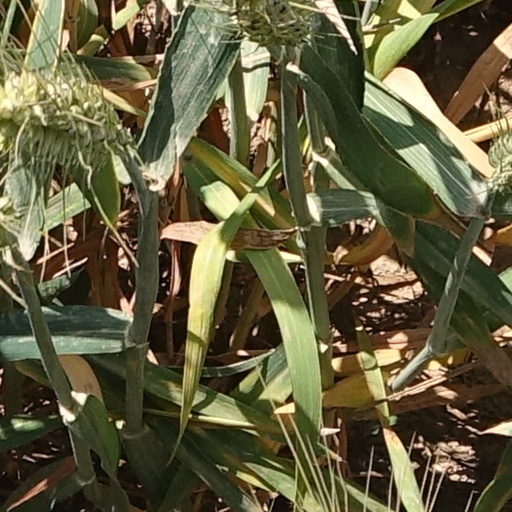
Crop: wheat